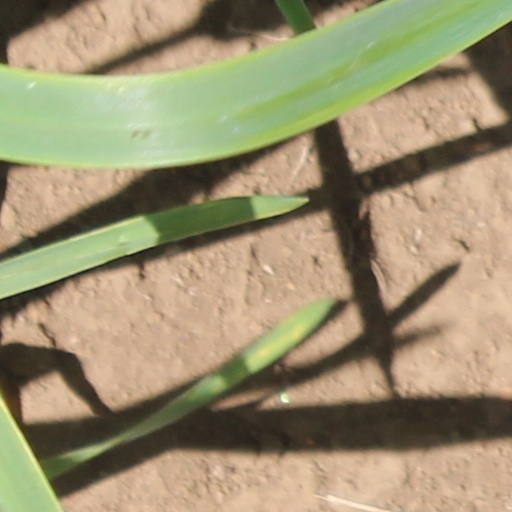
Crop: wheat